Fermi resonance

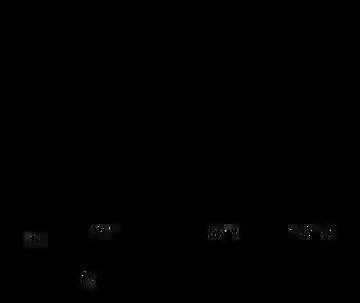
Idealized appearance of a normal mode and an overtone before and after Fermi resonance. Beneath the idealized spectra are idealized energy-level schemes.

Fermi resonance most often occurs between fundamental and overtone excitations, if they are nearly coincident in energy.